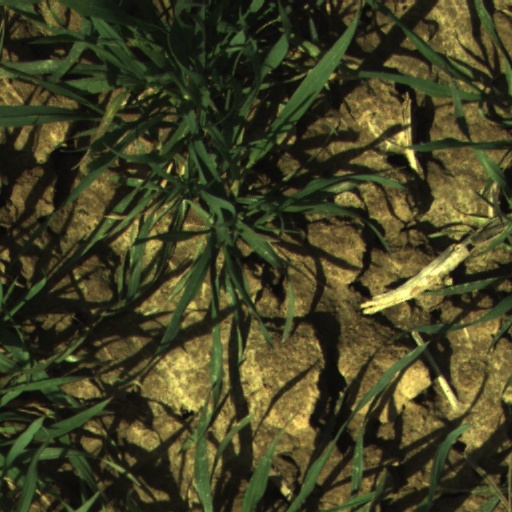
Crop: wheat